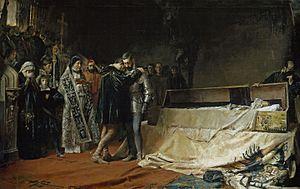
L’Exposition nationale des beaux-arts était un événement qui avait régulièrement eu lieu en Espagne et particulièrement à Madrid de la deuxième moitié du XIXᵉ siècle à la deuxième moitié du XXᵉ. Ces expositions sous forme de concours sont instaurées par le Décret royal d'Isabelle II du 28 décembre 1853. C'était la plus grande exposition officielle d'art espagnol à laquelle prenaient part des artistes vivants.